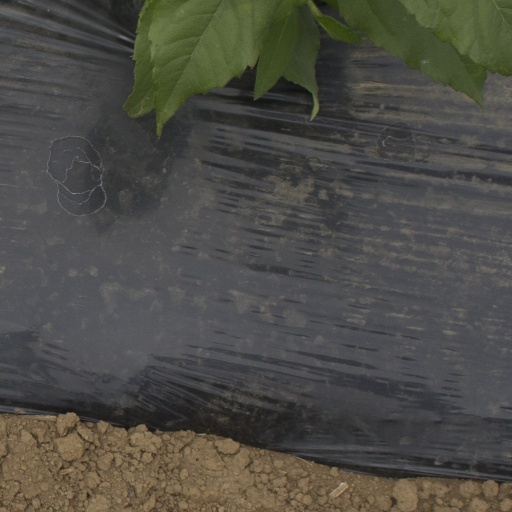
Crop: Jerusalem artichoke